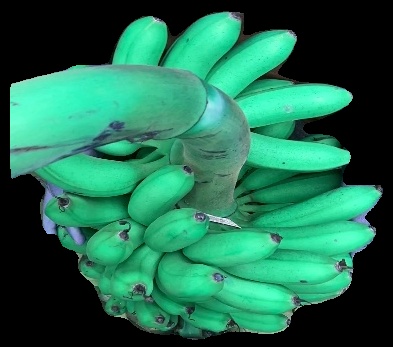
Variety: rasbale
Grade: grade1